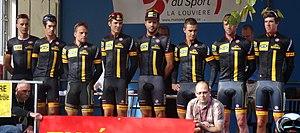
Reportage photographique réalisé le jeudi 2 octobre à l'occasion du départ de la première étape de l'Eurométropole Tour 2014 à La Louvière, Belgique.
La saison 2014 de l'équipe cycliste MTN-Qhubeka est la dix-huitième de cette équipe depuis sa création en 1997, et la deuxième avec le statut d'équipe continentale professionnelle. Elle est dirigée par son fondateur, Douglas Ryder.